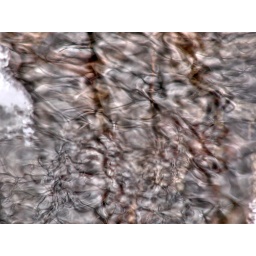
Reflection of trees in running water